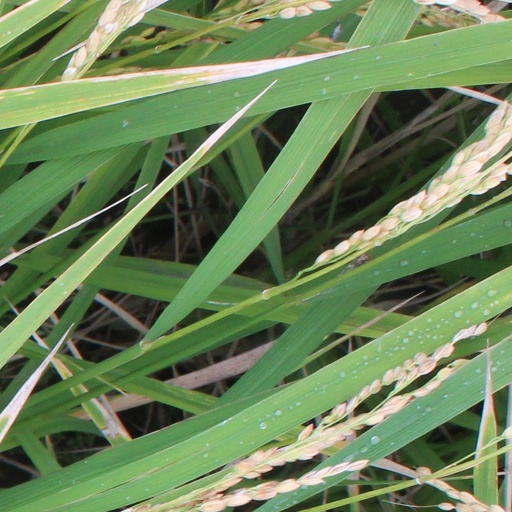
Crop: rice